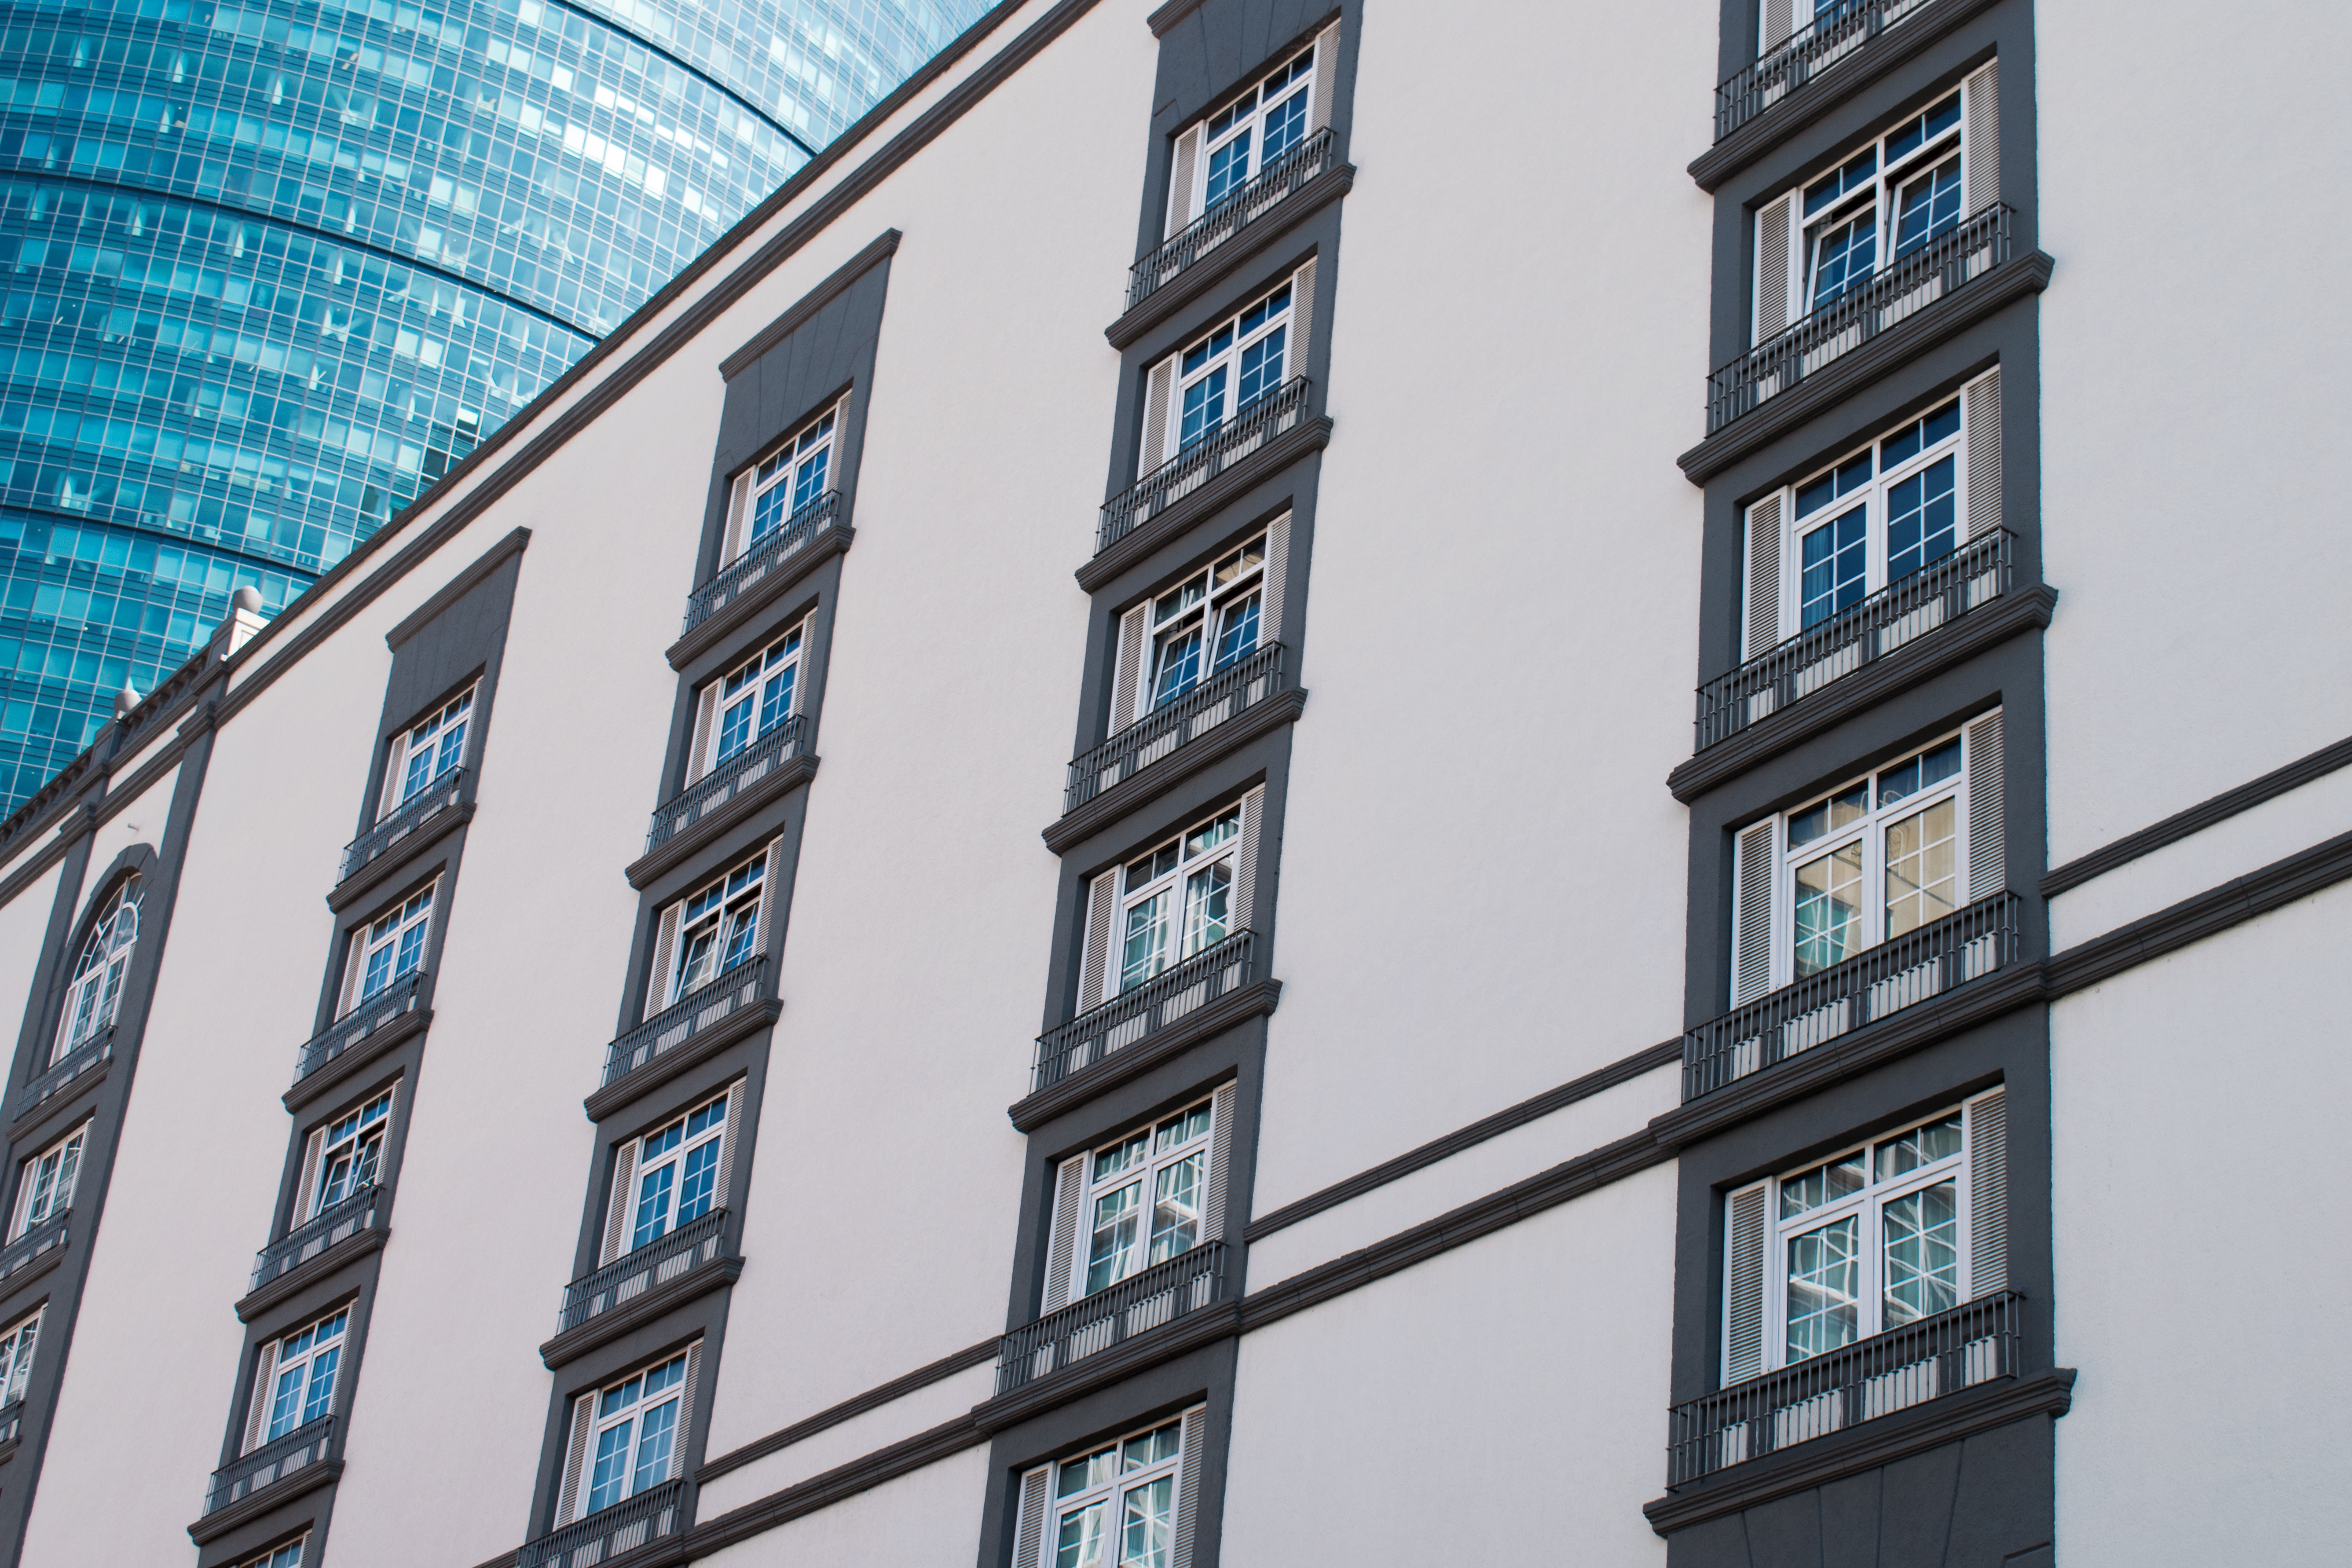
architecture, window, building, skyscraper, advertising, downtown, facade, blue, apartment, tower block, condominium, urban area